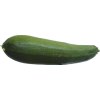
Label: green_zucchini